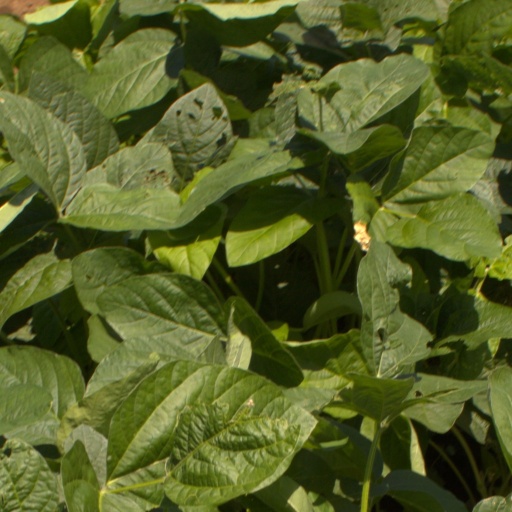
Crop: soybean